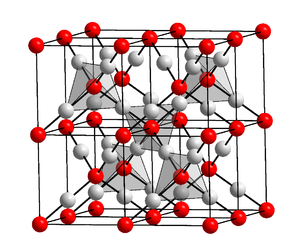
Kobber(I)oxid
Krystalstruktur af Kobber(I)oxid
Kobber(I)oxid er et gennemsigtigt og svagt gulligt stof med sumformel: Cu₂O. Stoffet er en halvleder.